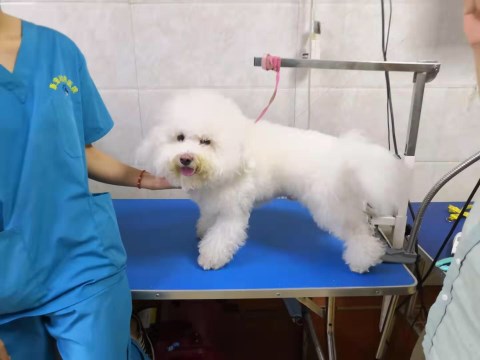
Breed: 3083-n000117-Bichon_Frise